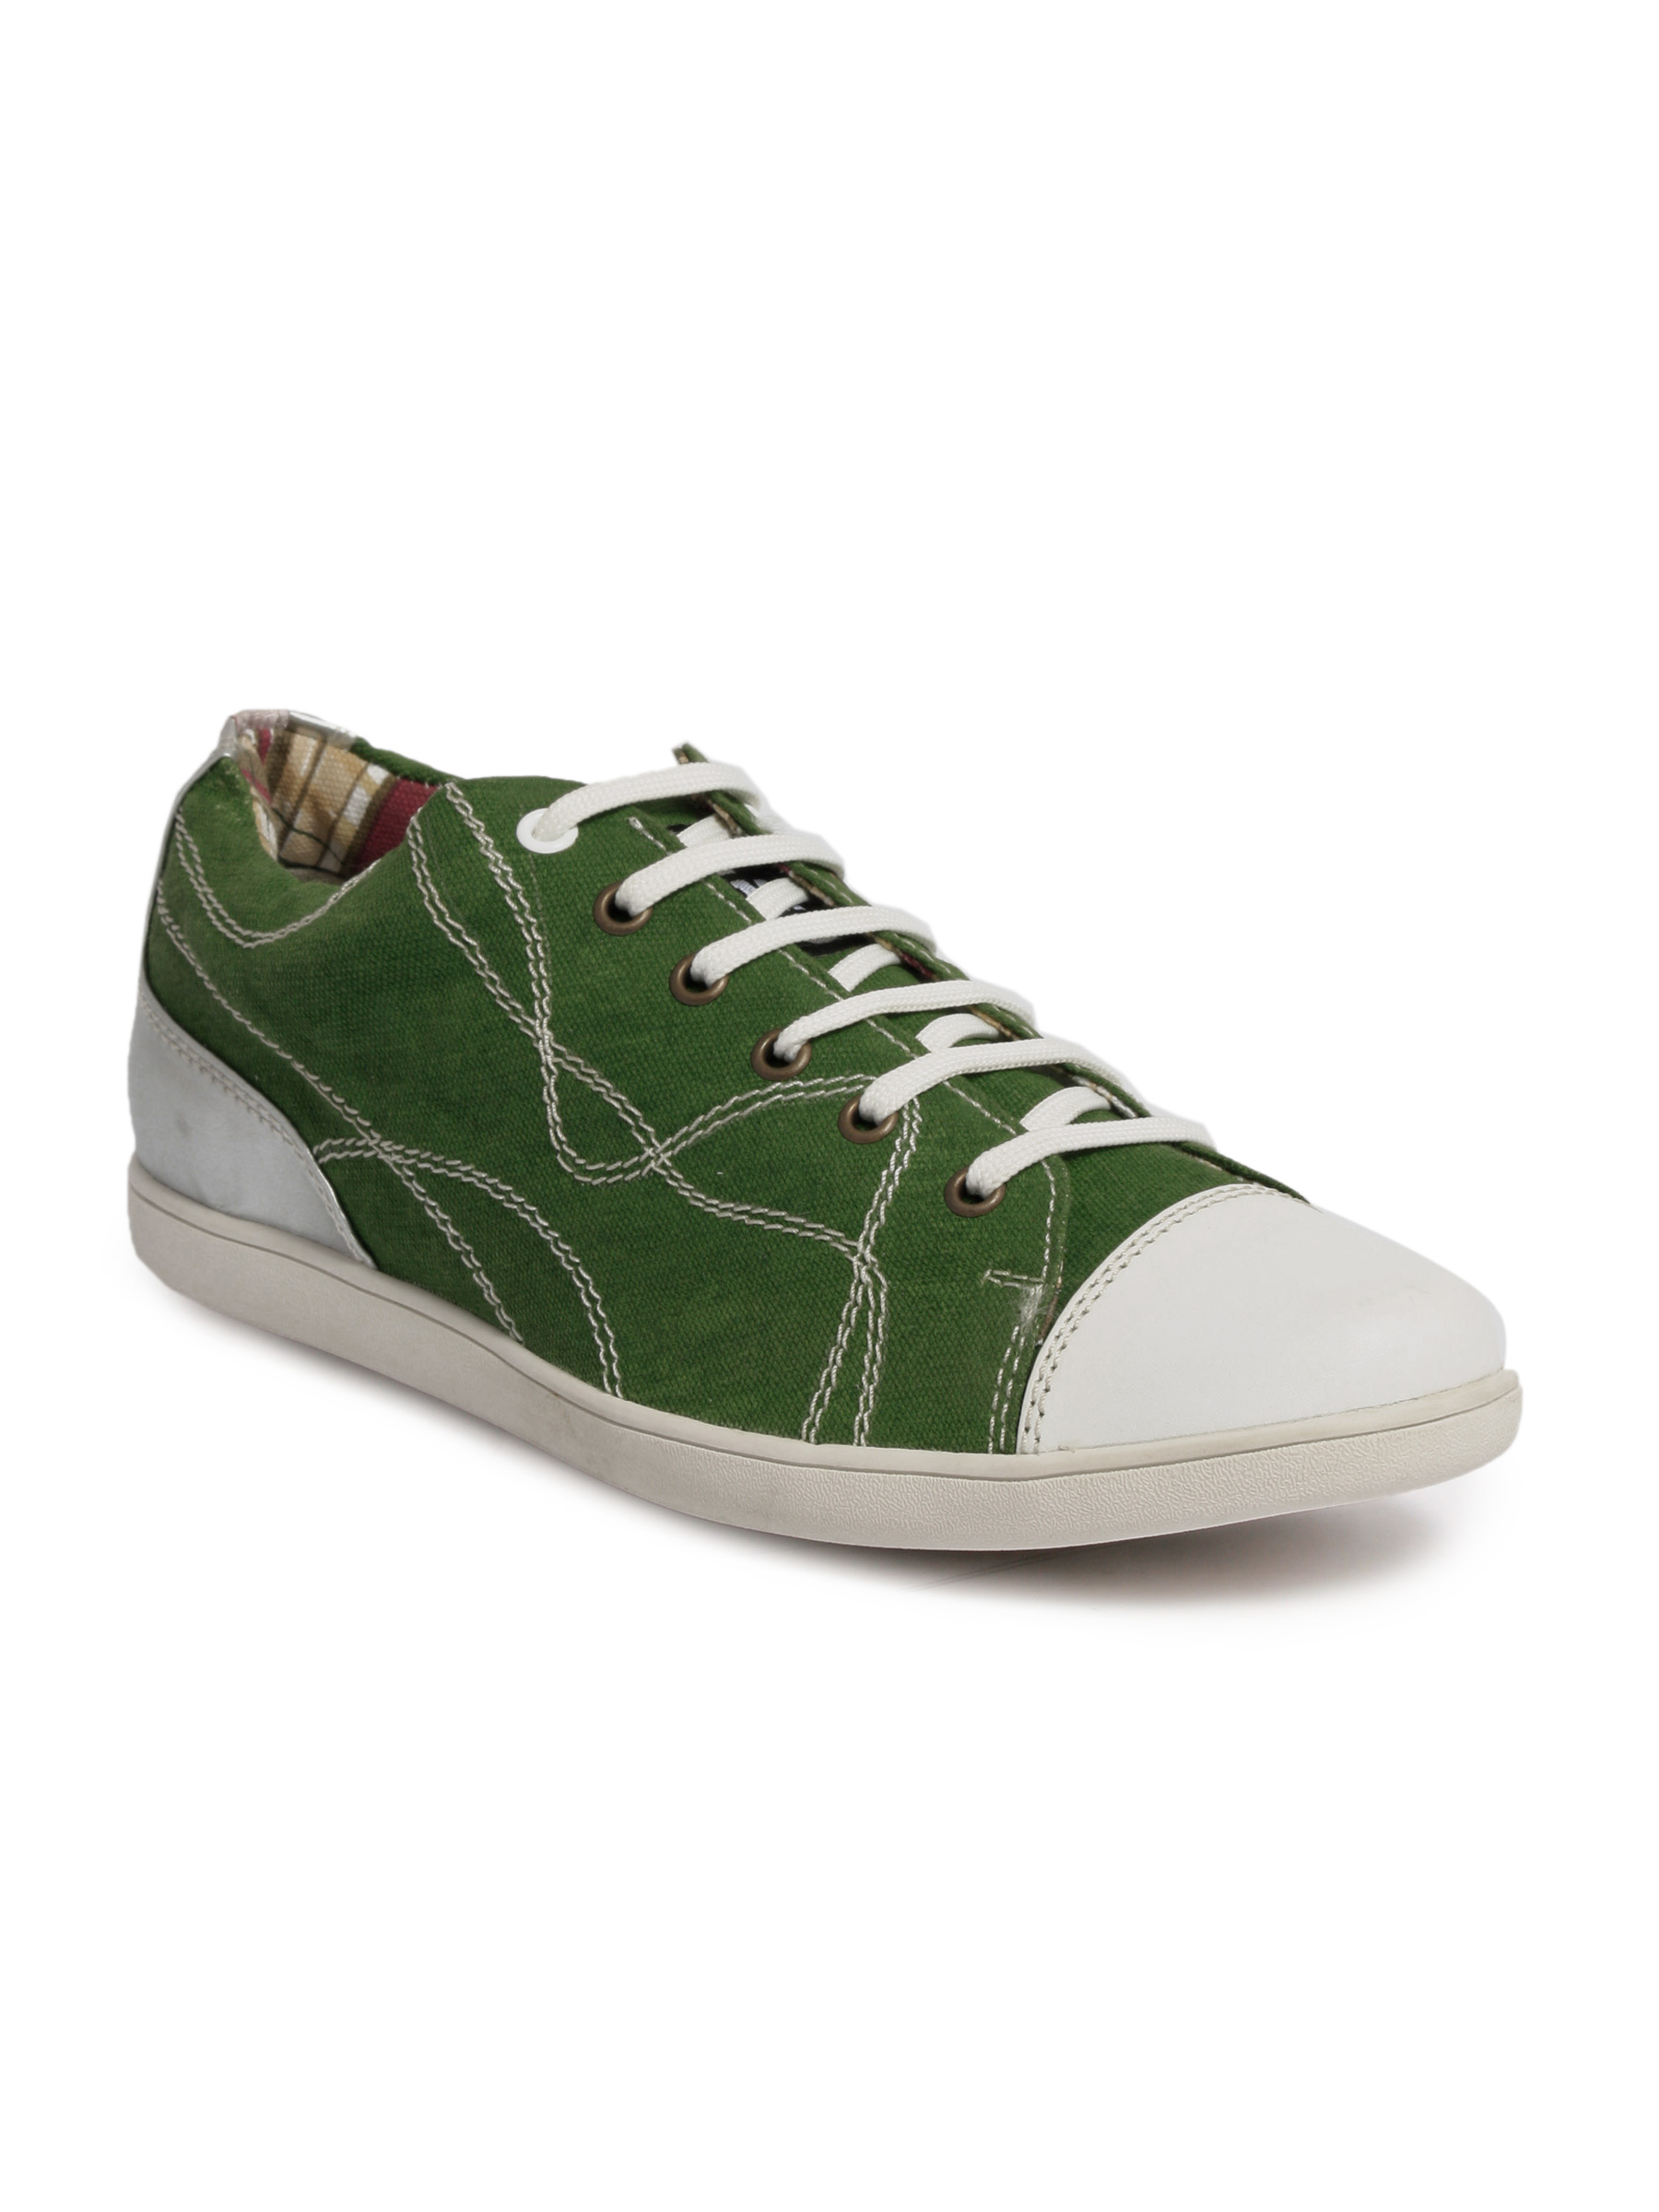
Flying Machine Men Casual Green Casual Shoes
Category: Footwear / Shoes / Casual Shoes
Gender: Men
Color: Green
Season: Fall 2011
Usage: Casual